St James's Church, Clerkenwell

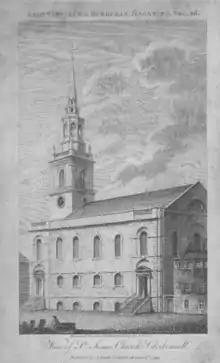
Frontispiece of "The European Magazine", vol. 36, 1 August 1799

A print of the church, based on a drawing by Samuel Rawle, featured as the frontispiece of "The European Magazine", volume 36, published 1 August 1799.